Giuliana Lojodice

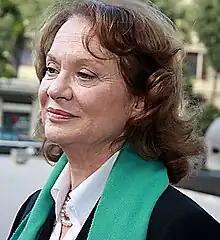
Lojodice in 2008

Born in Bari, at seven years old Lojodice moved to Rome with her parents and her three brothers, when her father, a lawyer, was appointed general manager of the public company INAIL. At fourteen years old she started doing acting auditions, and in 1955 she made her acting debut, chosen by Luchino Visconti for a minor role in the stage play "Il crogiuolo". At 16 years old Lojodice enrolled the Accademia Nazionale di Arte Drammatica Silvio D'Amico without finishing the course. In 1958 she debuted in a main role, replacing Monica Vitti (who had contrasts with the director Giacomo Vaccari) in the TV-drama "Limbroglio".